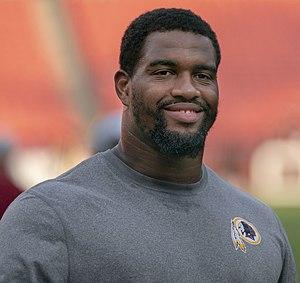
Jonathan Allen, né le 16 janvier 1995 à Leesburg, Virginie, est un joueur américain de football américain évoluant au poste de defensive end. Après quatre saisons universitaires jouées pour les Crimson Tide de l'Alabama, il est choisi en dix-septième position lors de la draft 2017 de la NFL.